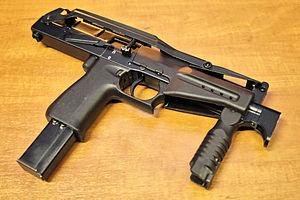
Le pistolet mitrailleur SR-2 Veresk, présenté en 1999, a été conçu par le Central Research Institute of Precision Engineering pour engager des cibles protégées par un gilet pare-balles jusqu'à une distance d'environ cent cinquante mètres.